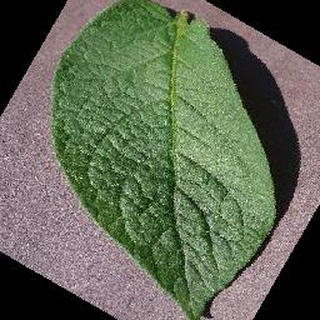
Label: healthy_potato